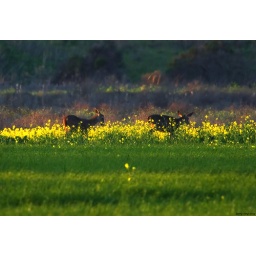
deer in the mustard flower field